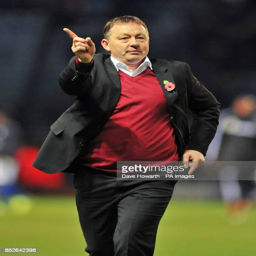
football team manager celebrates after the final whistle